John Edward Brownlee

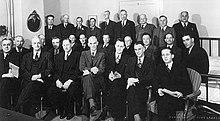
A 1946 UFA banquet in honour of Hugh Allen. Brownlee is seated in the front row at left.

At the time of Brownlee's appointment, the UGG was embroiled in an income tax dispute. Though the farmers' movement had generally supported the 1917 introduction of income tax, as rates climbed the UGG began to resent it, especially given that the pools were exempt. While the rationale for this exemption—that the pools were agents of their members, and that any income should therefore be taxed as personal income once disbursed, and not as corporate income pre-disbursal—was initially accepted, the UGG argued that the pools' 1931 reorganization eliminated the differences between them and the UGG, and that the exemption thus put the UGG at a competitive disadvantage. In 1941, Brownlee travelled to Ottawa to express the UGG's case; there he collaborated with O. M. Biggar, representing the private grain companies in the form of the North-West Line Elevators Association (NLEA), who also objected to the pools' exemption, on a joint brief to the Minister of National Revenue. The government ruled that the pools were taxable; the pools appealed to the Exchequer Court, which found in the government's favour in 1943. By this time, the government had agreed not to tax the pools for pre-1941 revenue and to grant generous exemptions on taxation thereafter.